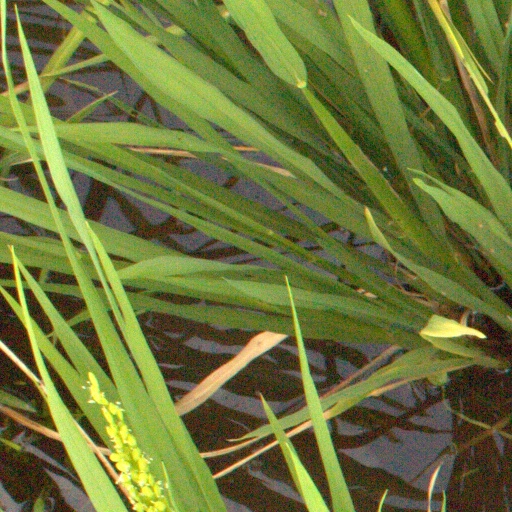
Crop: rice